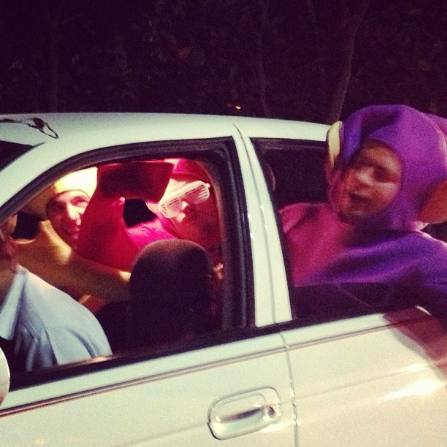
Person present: Yes